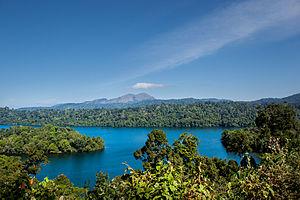
Cet article recense les sites inscrits au patrimoine mondial en Inde.
Les Ghats occidentaux ou Sahyadrī sont une chaîne de montagne ; ils bordent le plateau du Deccan dans l'Ouest de l'Inde, et le séparent de l'étroite plaine côtière de la mer d'Arabie. De par sa richesse naturelle cette région est classée comme un point chaud de biodiversité par Conservation International.
L'Inde, officiellement la république de l'Inde, est un pays d'Asie du Sud qui occupe la majeure partie du sous-continent indien. Sa capitale est New Delhi. L'Inde est le deuxième pays le plus peuplé et le septième pays le plus grand du monde. Le littoral indien s'étend sur plus de sept mille kilomètres. Le pays a des frontières communes avec le Pakistan au nord-ouest, la Chine au nord et à l'est-nord-est, le Népal au nord-est, le Bhoutan, le Bangladesh et la Birmanie à l'est-nord-est. Sur l'océan Indien, l'Inde est à proximité des Maldives au sud-sud-ouest, du Sri Lanka au sud et de l'Indonésie au sud-est. L'Inde revendique également une frontière avec l'Afghanistan au nord-ouest. L'Inde dispose de l'arme nucléaire depuis 1974 après avoir fait des essais officiels.